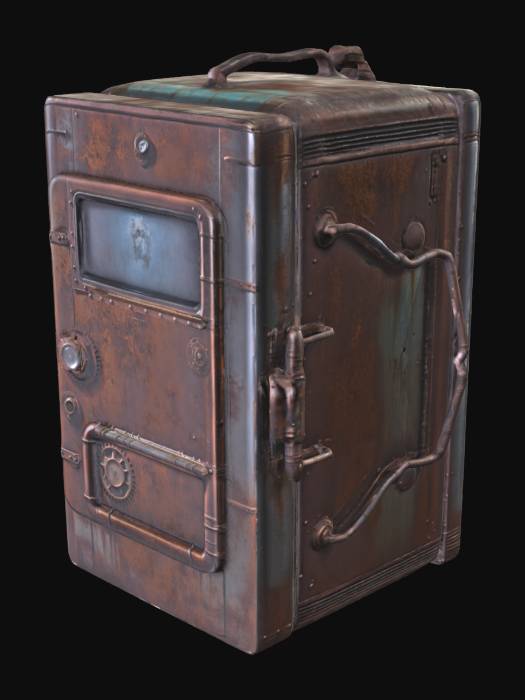
미적 점수 (1~10점): 8